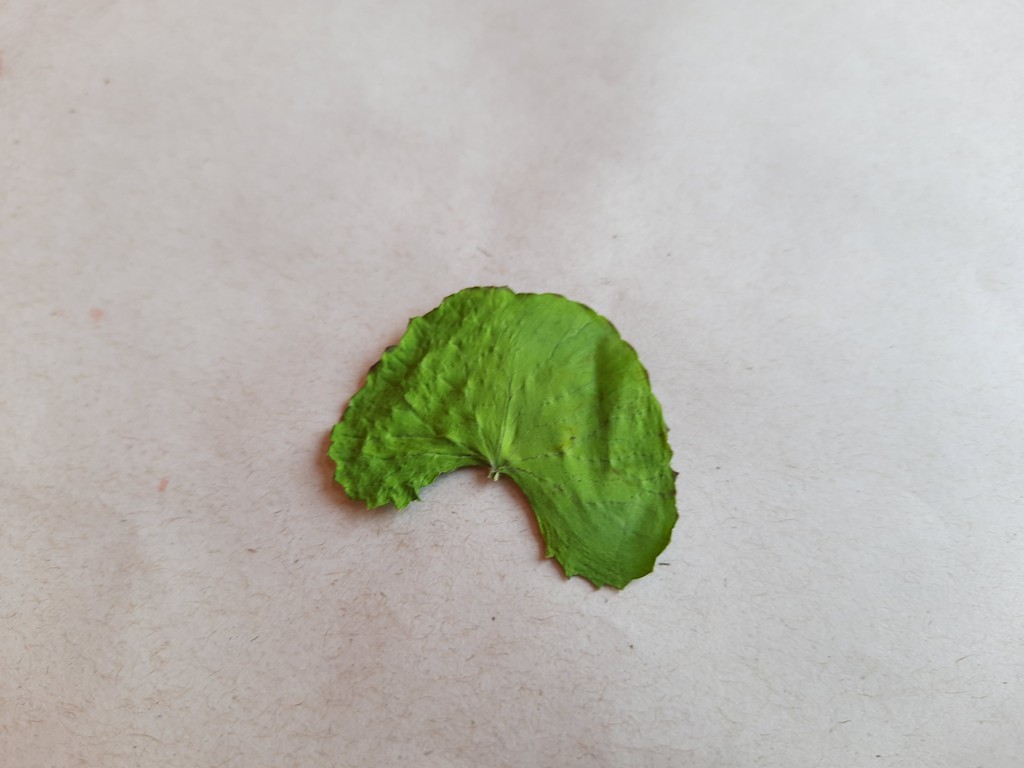
Label: Dried